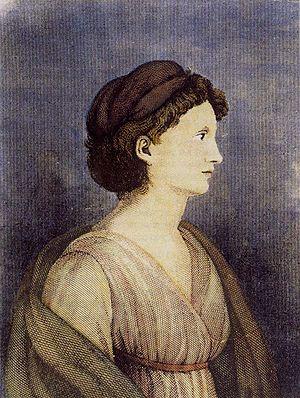
Karoline von Günderode, ou officiellement Karoline von Günderrode, connue jadis dans les lettres françaises comme Caroline de Gunderode, née le 11 février 1780 à Karlsruhe et décédée le 26 juillet 1806 à Winkel, le long du Rhin, est une poétesse allemande de l’époque romantique.